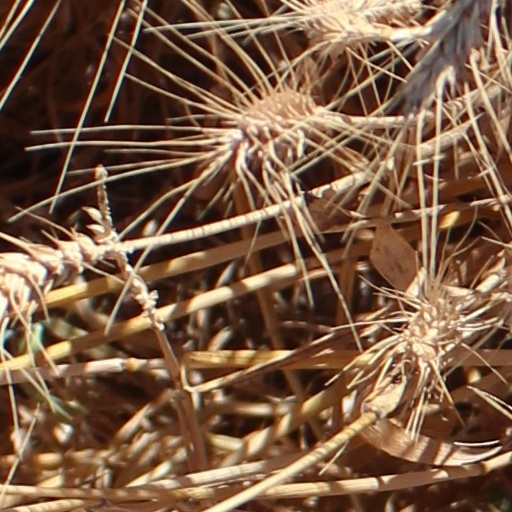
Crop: wheat